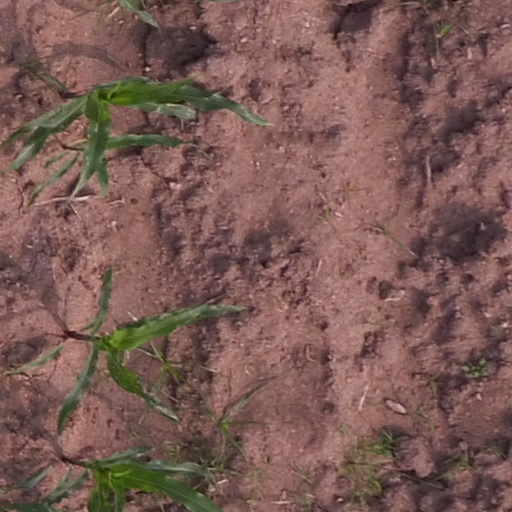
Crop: maize; corn